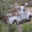
Label: truck